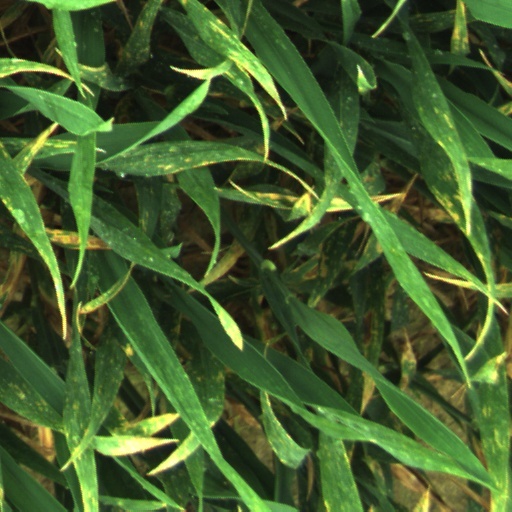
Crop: wheat